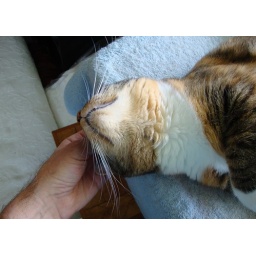
On her box by the front bedroom front window, getting a head rub from Edgar. Taken by Edgar.